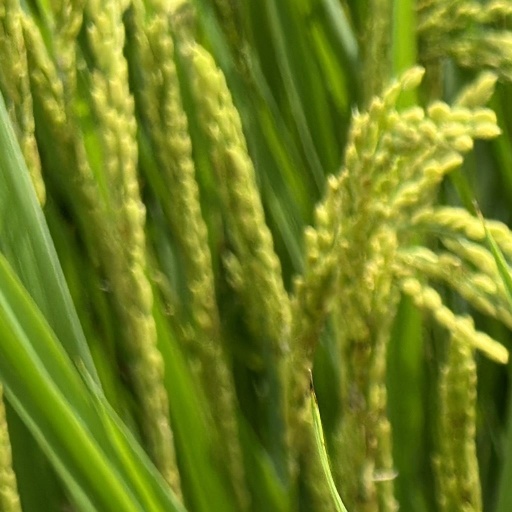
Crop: rice